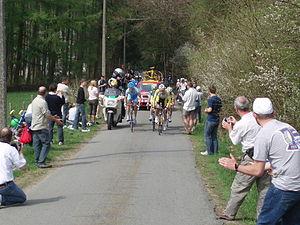
La 94ᵉ édition de la course cycliste Liège-Bastogne-Liège a eu lieu le 27 avril 2008 sur une distance de 261 kilomètres. Elle a été remportée pour la deuxième fois par Alejandro Valverde, devant Davide Rebellin et Fränk Schleck.